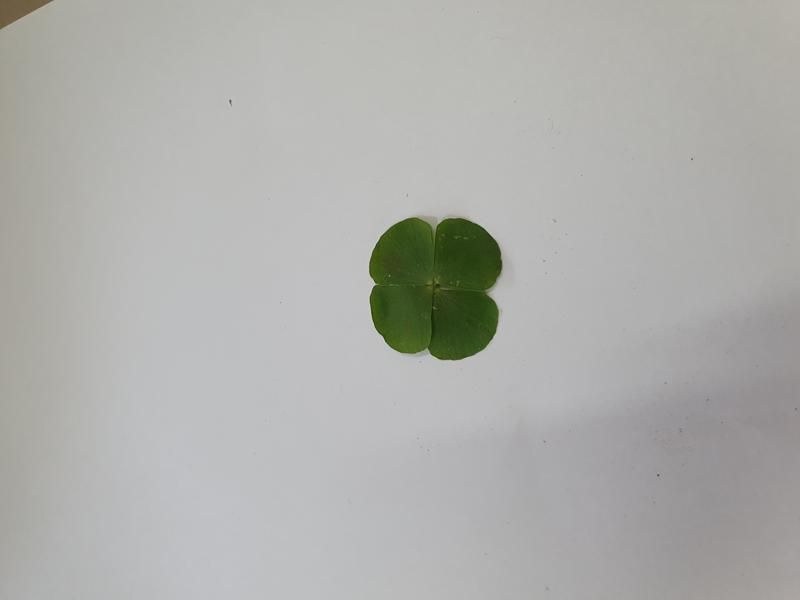
Weed species: Marsilea minuta